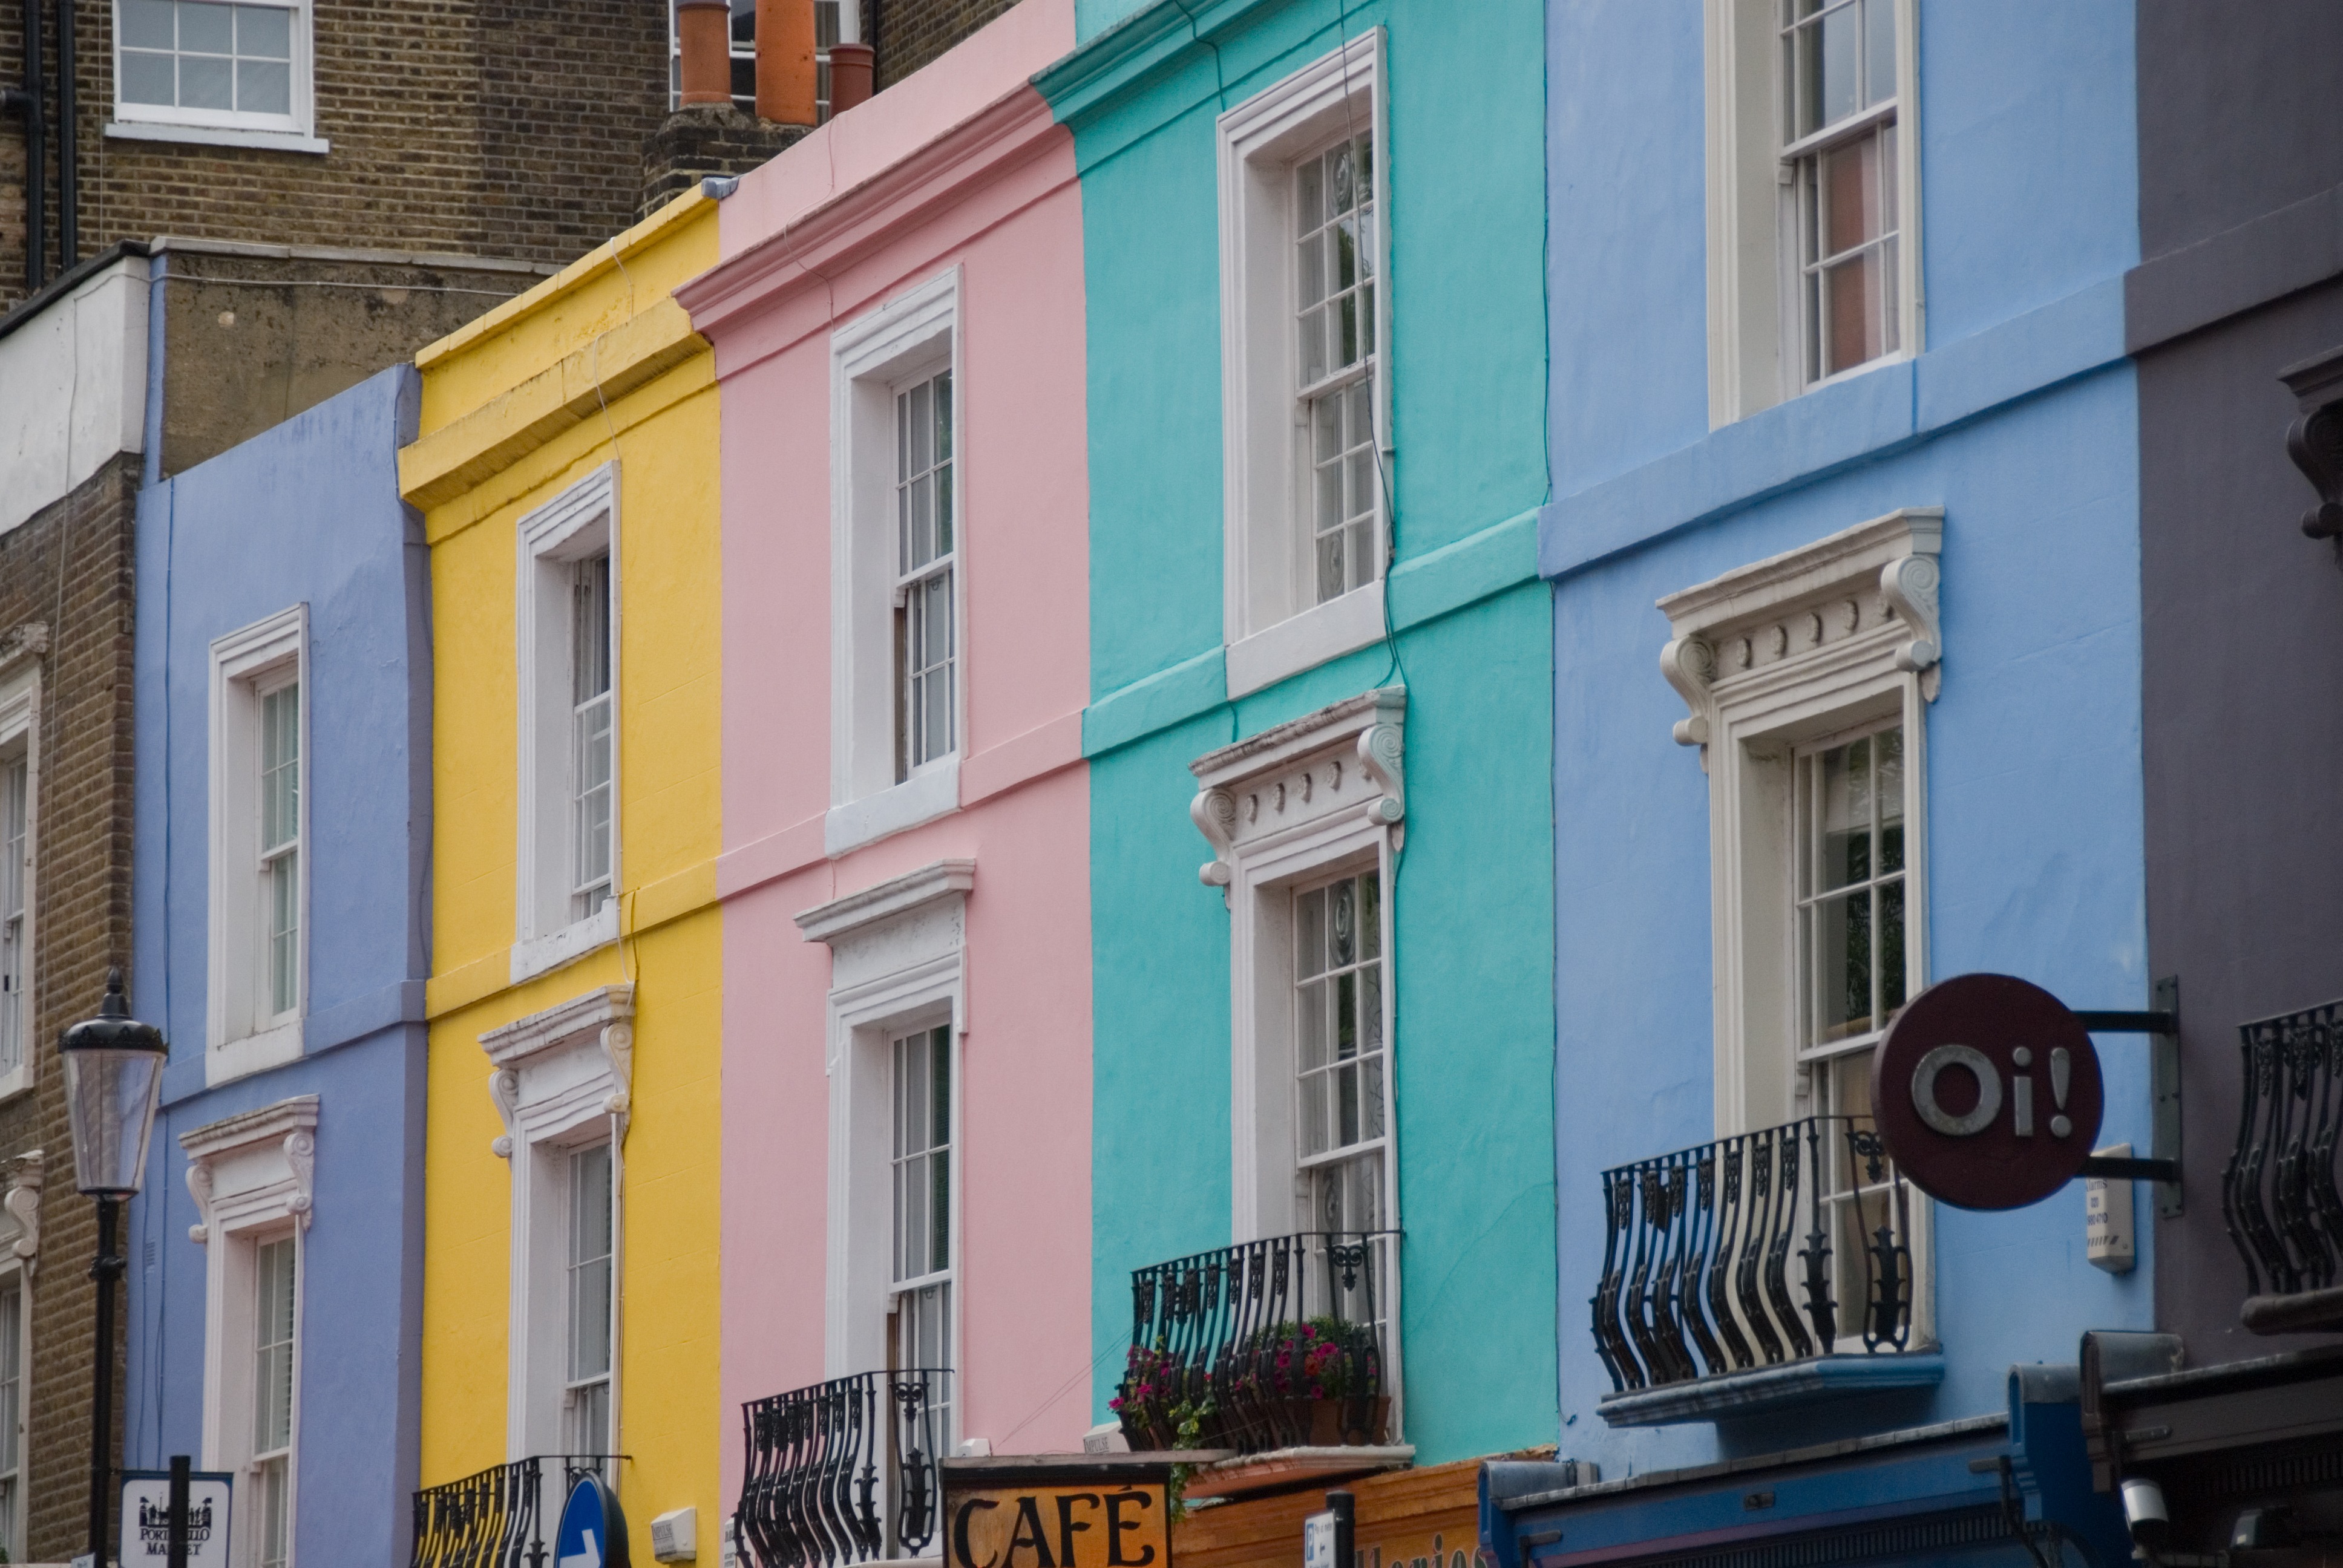
architecture, road, street, house, downtown, facade, property, england, london, neighbourhood, portobello road